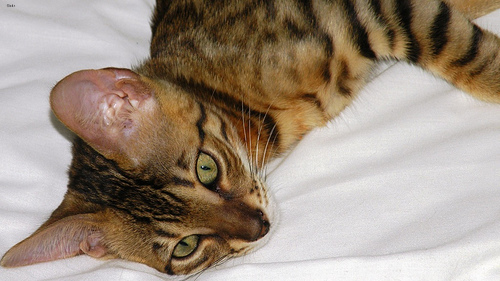
Breed: bengal